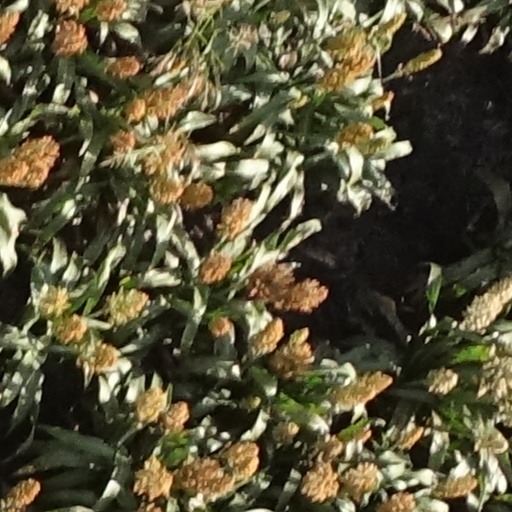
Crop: sorghum